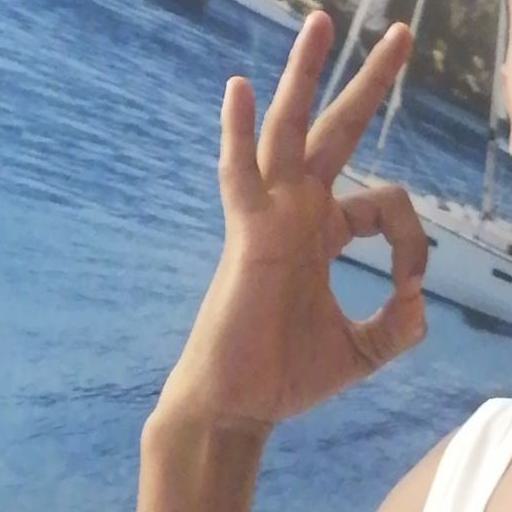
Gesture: ok